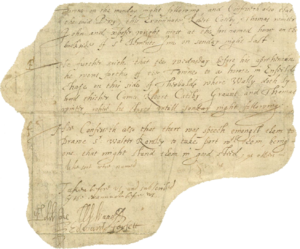
La conspiration des Poudres est un attentat manqué contre le roi Jacques Iᵉʳ d'Angleterre et le Parlement anglais par un groupe de catholiques provinciaux anglais conduits par sir Robert Catesby.